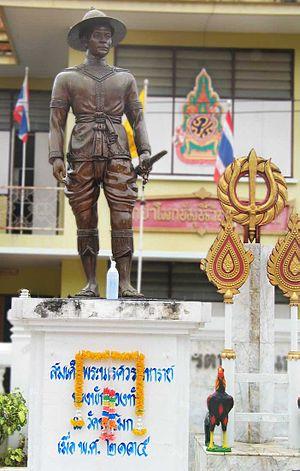
Naresuen Le Grand fut roi d'Ayutthaya de 1590 à sa mort. Il succéda à son père Maha Tammaratcha Iᵉʳ, qui avait secoué le joug de la dynastie Taungû de Birmanie en 1584. Pendant son règne, le Siam connut sa plus grande expansion coloniale.